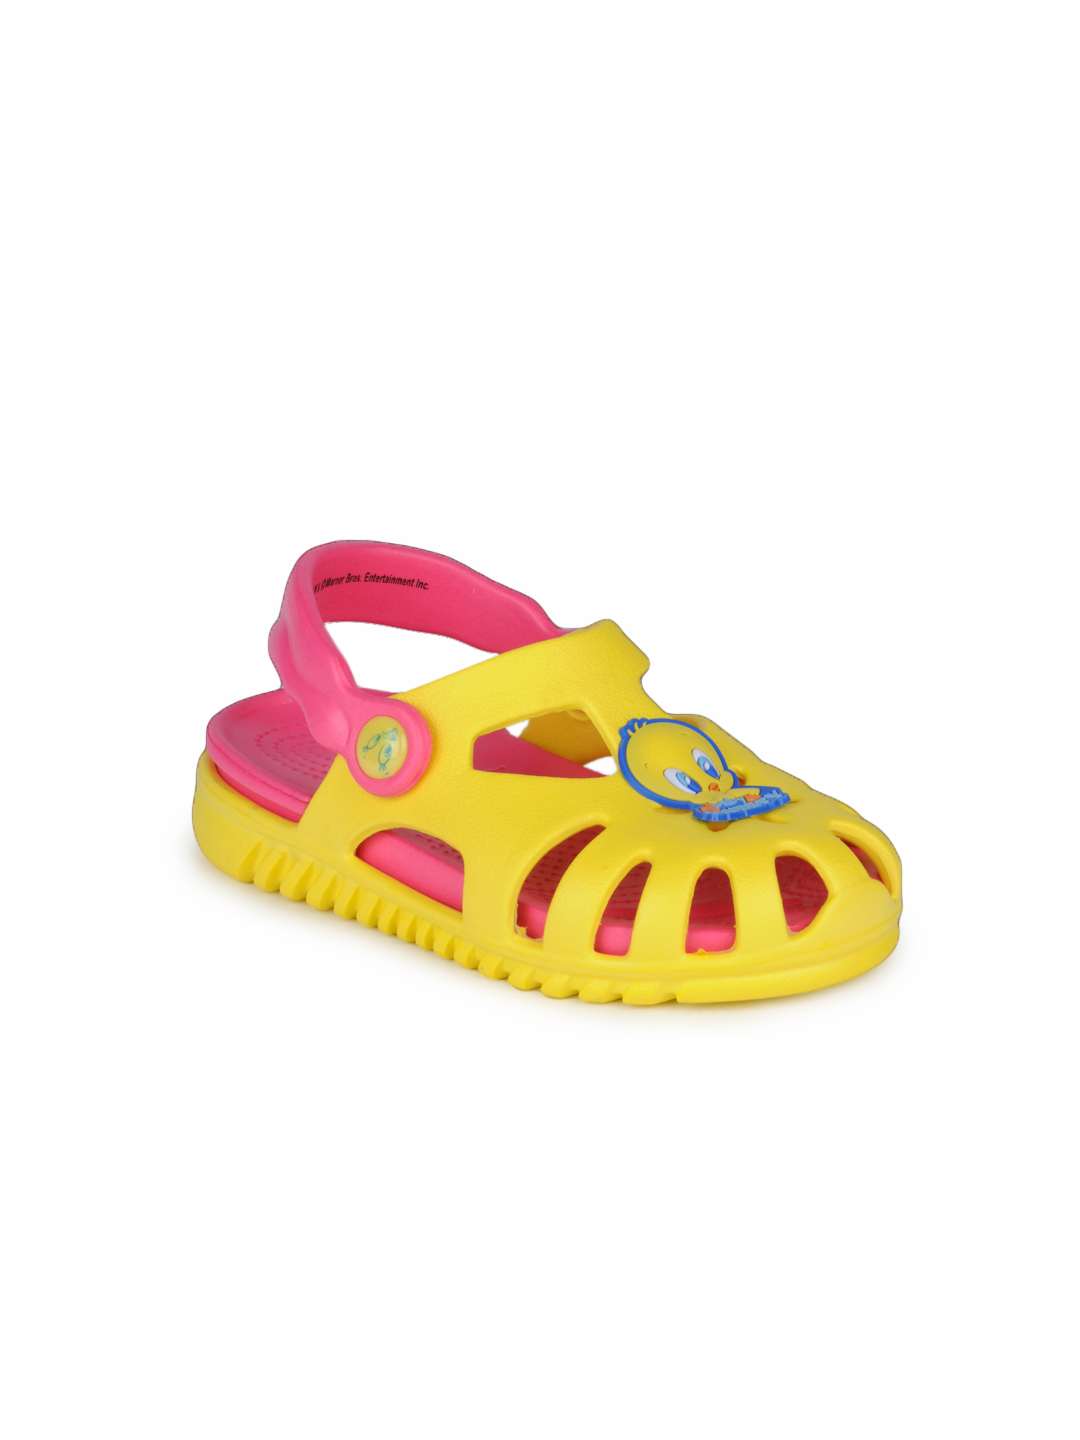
Warner Bros Kids Unisex Yellow Sandals
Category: Footwear / Sandal / Sandals
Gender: Unisex
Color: Yellow
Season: Fall 2012
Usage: Casual